Palladium (St. Louis)

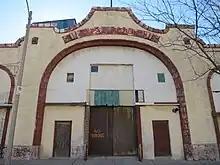
The Palladium in 2013

The Palladium is a disused and endangered historic building in the Grand Center arts district of St. Louis, Missouri. It is especially noted as the site of the Plantation Club, a 1940s and early 1950s dance club where famous African-American musicians performed. It was in some ways St. Louis's equivalent to Harlem's famous Cotton Club and was almost certainly modeled after it.